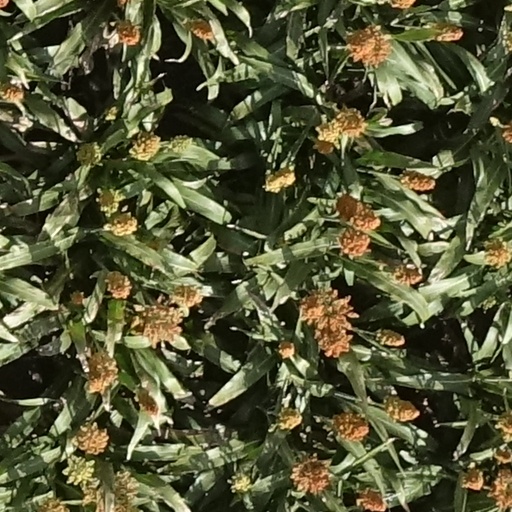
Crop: sorghum